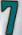
Number: 7